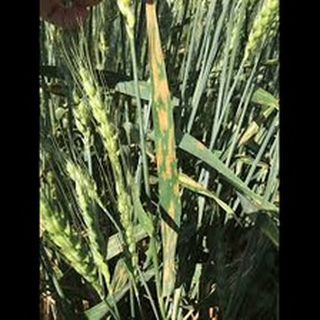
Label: wheat_leaf_blight